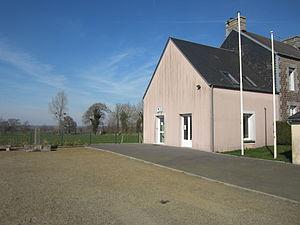
Le Mesnil-Amand, Manche
Le Mesnil-Amand est une ancienne commune française, située dans le département de la Manche en région Normandie, peuplée de 166 habitants, commune déléguée au sein de Gavray-sur-Sienne depuis le 1ᵉʳ janvier 2019.